Scouting in displaced persons camps

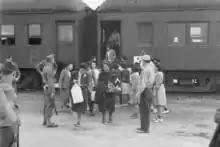
Arrivals leaving train assisted by Girl Scout with their baggage, Heart Mountain War Relocation Center, September 1943

Boy Scouts of America units were at all ten War Relocation Authority (WRA) Japanese American internment centers during World War II. Girl Scouts of the USA units were also at most of these camps. Both Boy Scouts and Girl Scouts were also at many of the camps not run by the WRA. Internees at the Granada War Relocation Center set up a separate "Amache District" for Scouts at the camp, after the camp's unofficial name "Camp Amache". Camp leaders, internees themselves, set up the system. On December 6, 1942, one of the pro-Japanese internees at Manzanar started rushing towards the flagpole to tear down the American flag. A group of Japanese American Boy Scouts, surrounded the flagpole and armed themselves with stones the size of baseballs, refusing to allow the flag to be taken down.